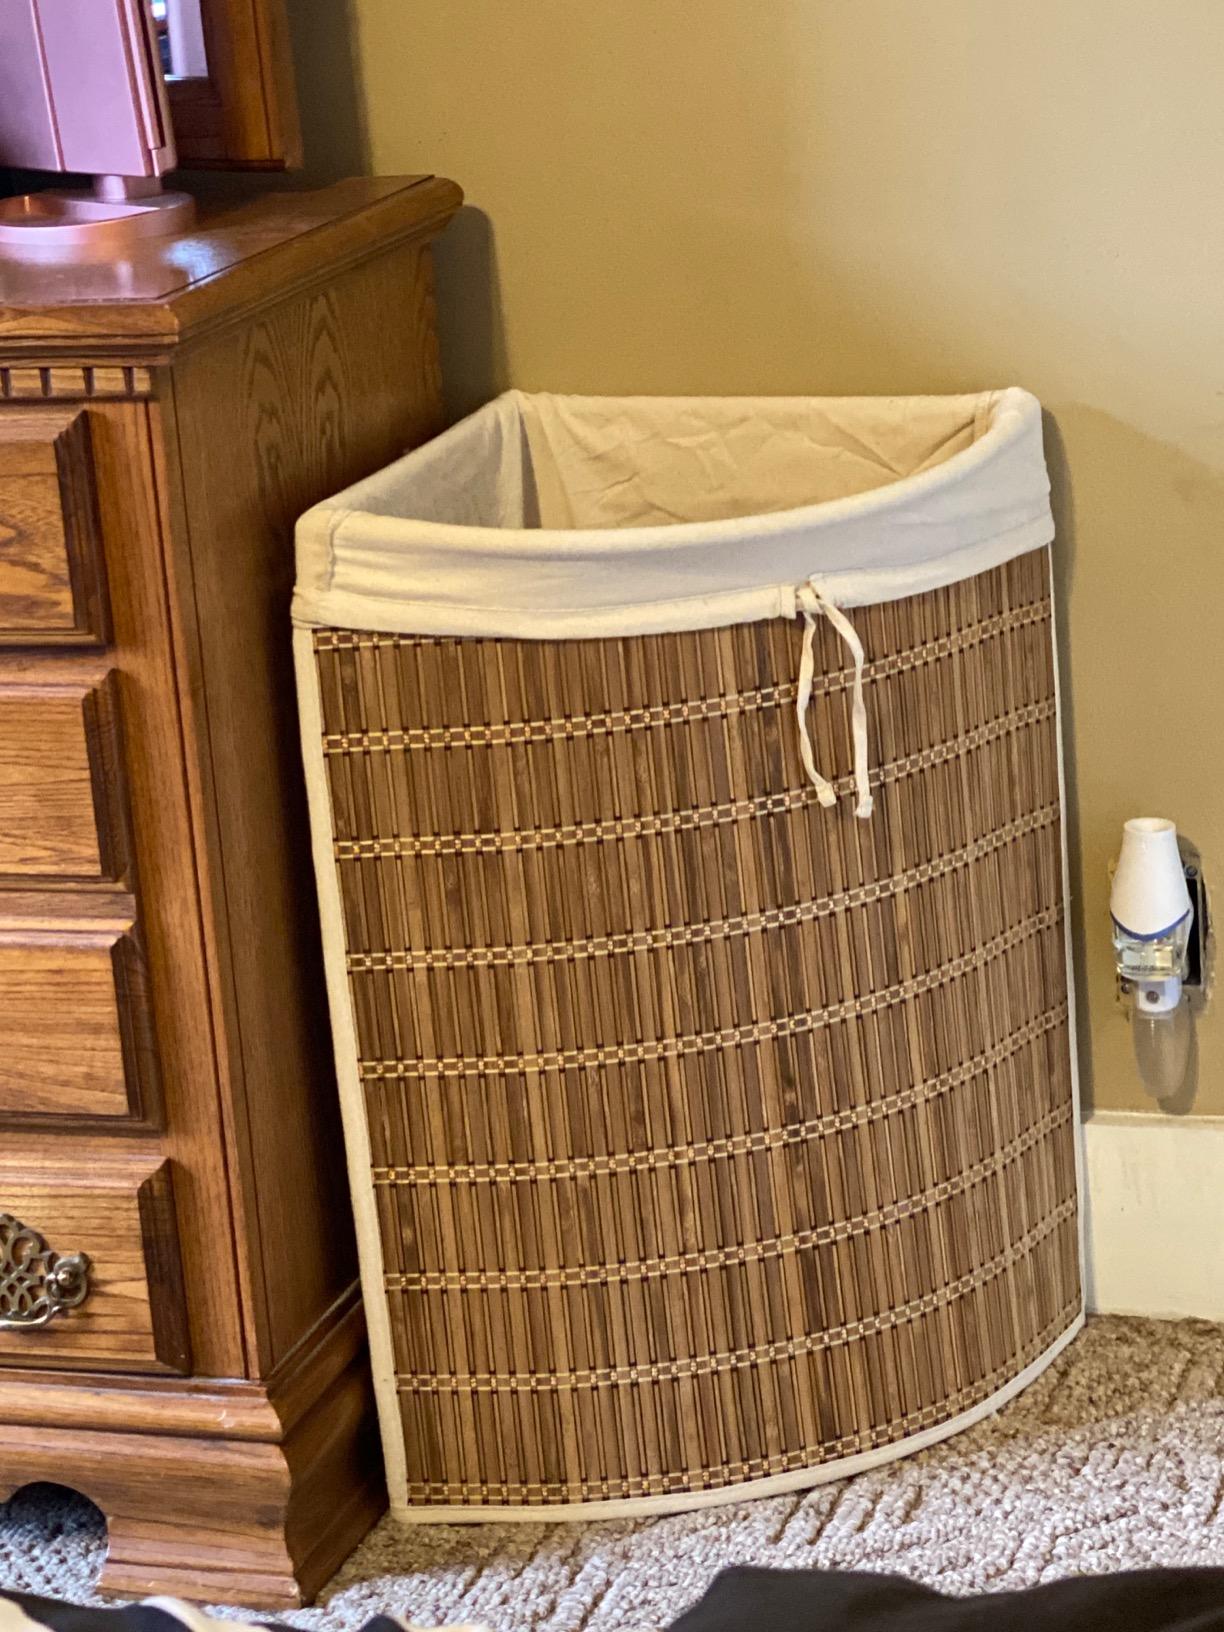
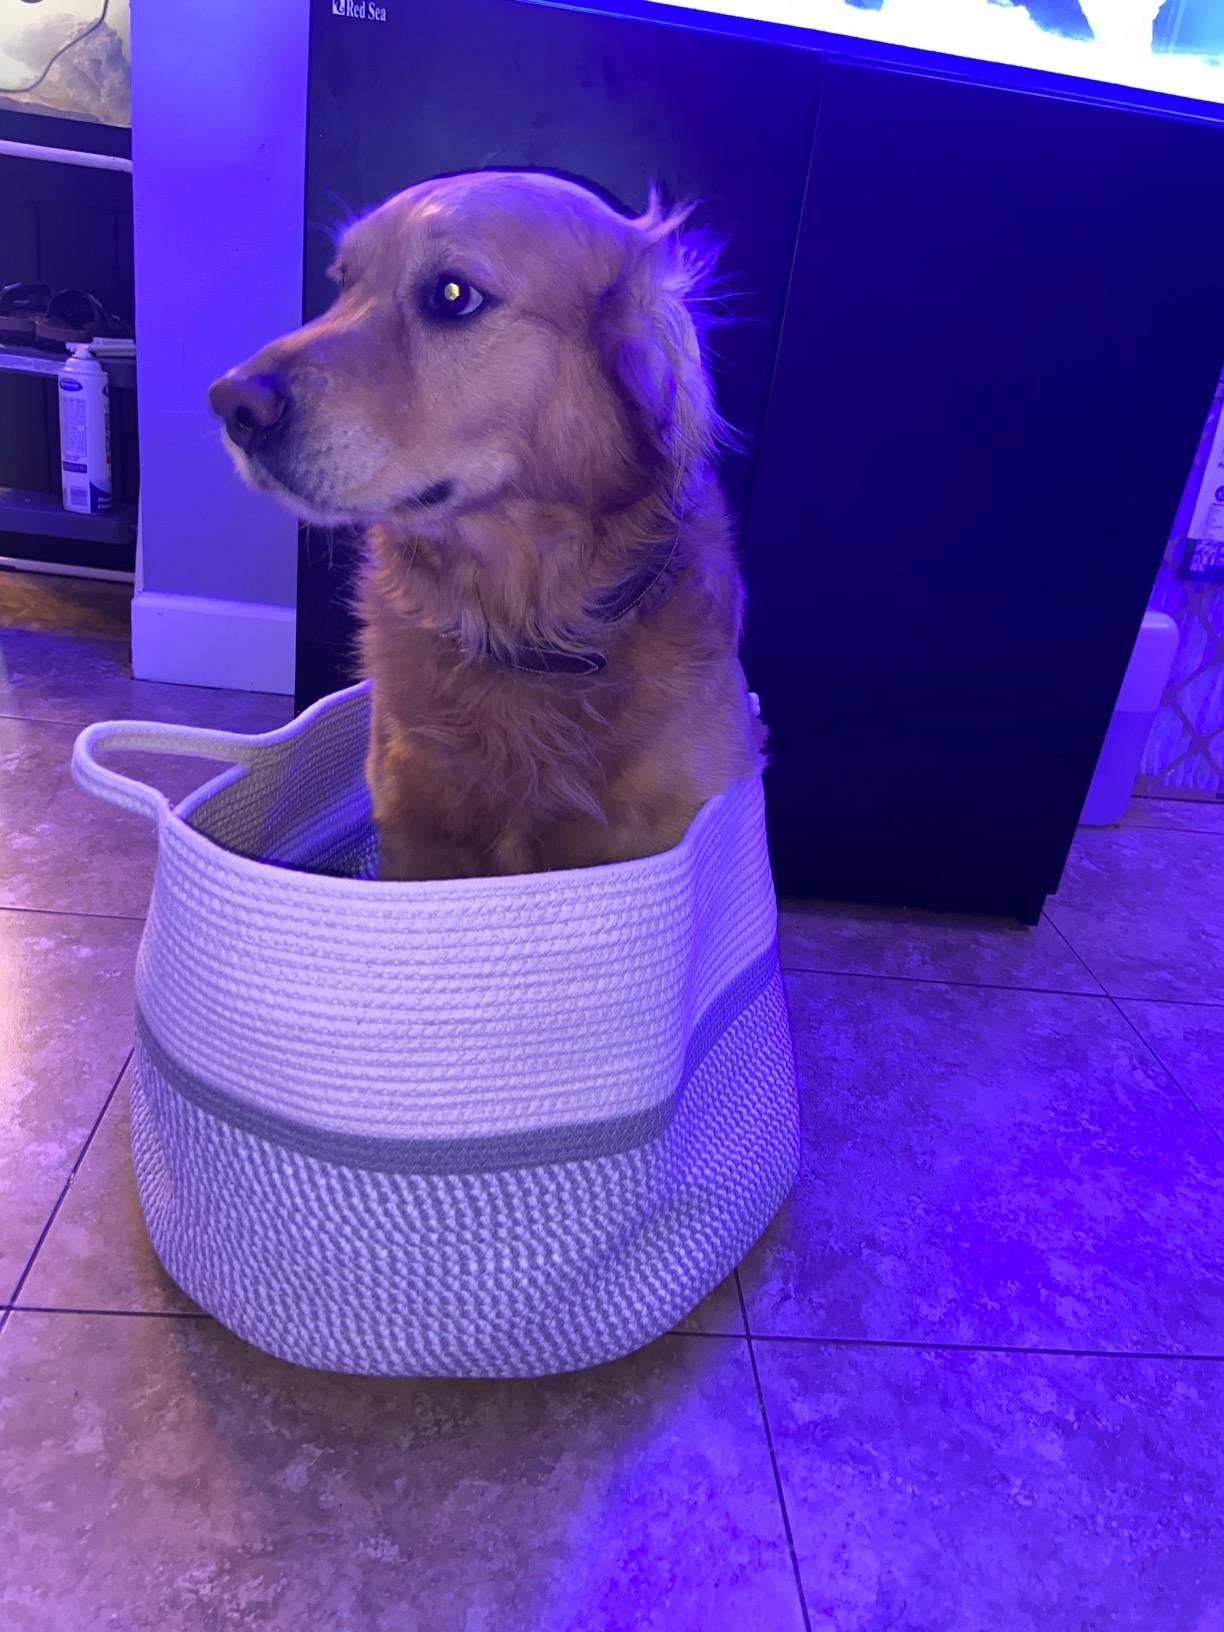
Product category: items_hamper
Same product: no